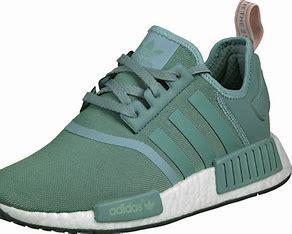
Brand: Adidas
Model: NMD